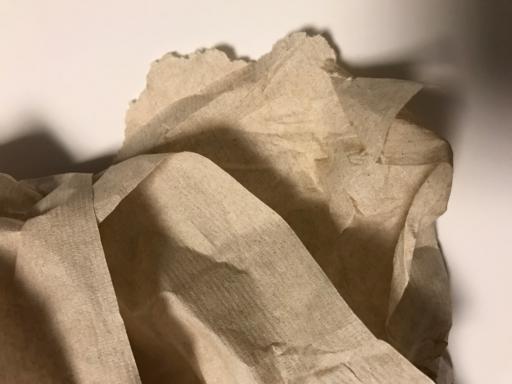
Waste category: trash